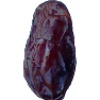
Label: Dates 1